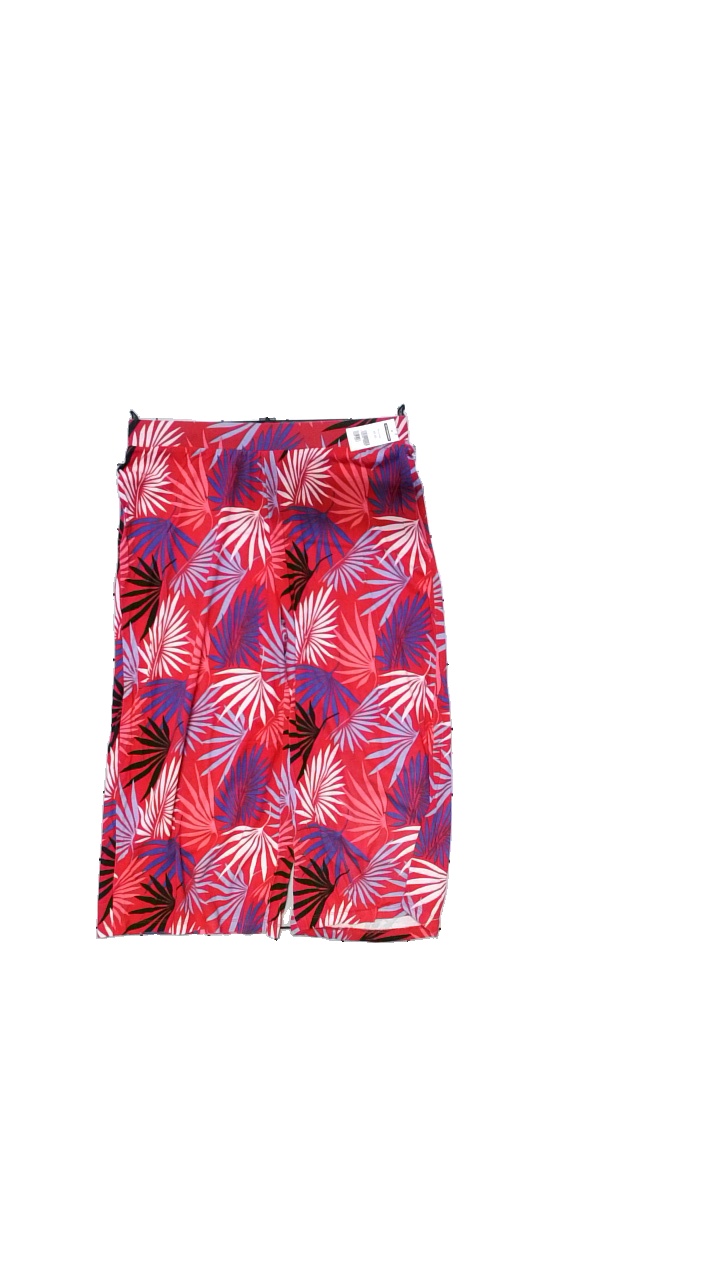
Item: Trousers (Ladies)
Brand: Mywear (ica)
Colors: Multicolor, Pink
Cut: Loose, Oversize
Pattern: Floral print
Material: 100% viscose
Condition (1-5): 4
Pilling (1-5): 4
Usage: Reuse
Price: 50-100